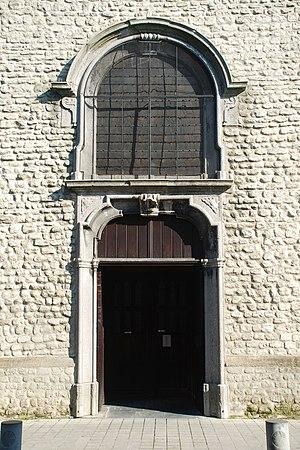
Belgique - Brabant wallon - Église Saint-Nicolas de La Hulpe
L'église Saint-Nicolas est une église d'origine romane située à La Hulpe dans la province belge du Brabant wallon.